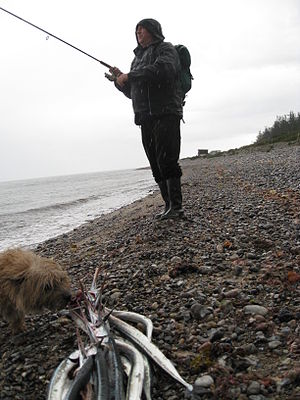
Glatved Strand / Lystfiskeri
Glatved Strand hornfisk
Glatved Strand er en kyststrækning 10 km syd for Grenaa. Stranden ligger midt på den dybvandede stenkyst, som strækker sig 50 km langs hele Djurslands østkyst i Østjylland, startende ved Gjerrild Klint i nord, og sluttende 50 kilometer mod syd ved Gåsehage på det sydlige Mols. Mod nord bliver Glatved Strand afgrænset af næsset, Havknude, 7 kilometer syd for Grenaa. Her går Glatved Strand over i Grenaa Sandstrand. Mod syd bliver den 5 km lange Glatved Strand afløst af Rugård Bugt ved et unavngivet næs for enden af Glatved Strandvej.